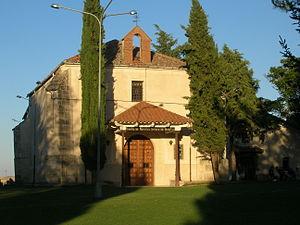
Mozoncillo est une commune de la province de Ségovie dans la communauté autonome de Castille-et-León en Espagne.